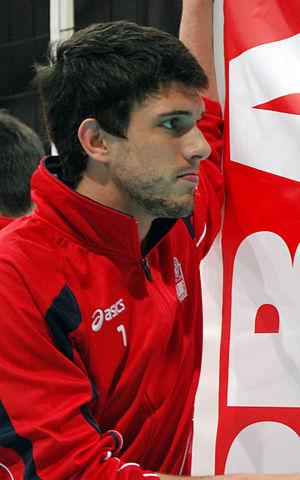
Facundo Conte est un joueur argentin de volley-ball. Il mesure 1,98 m et joue réceptionneur-attaquant.